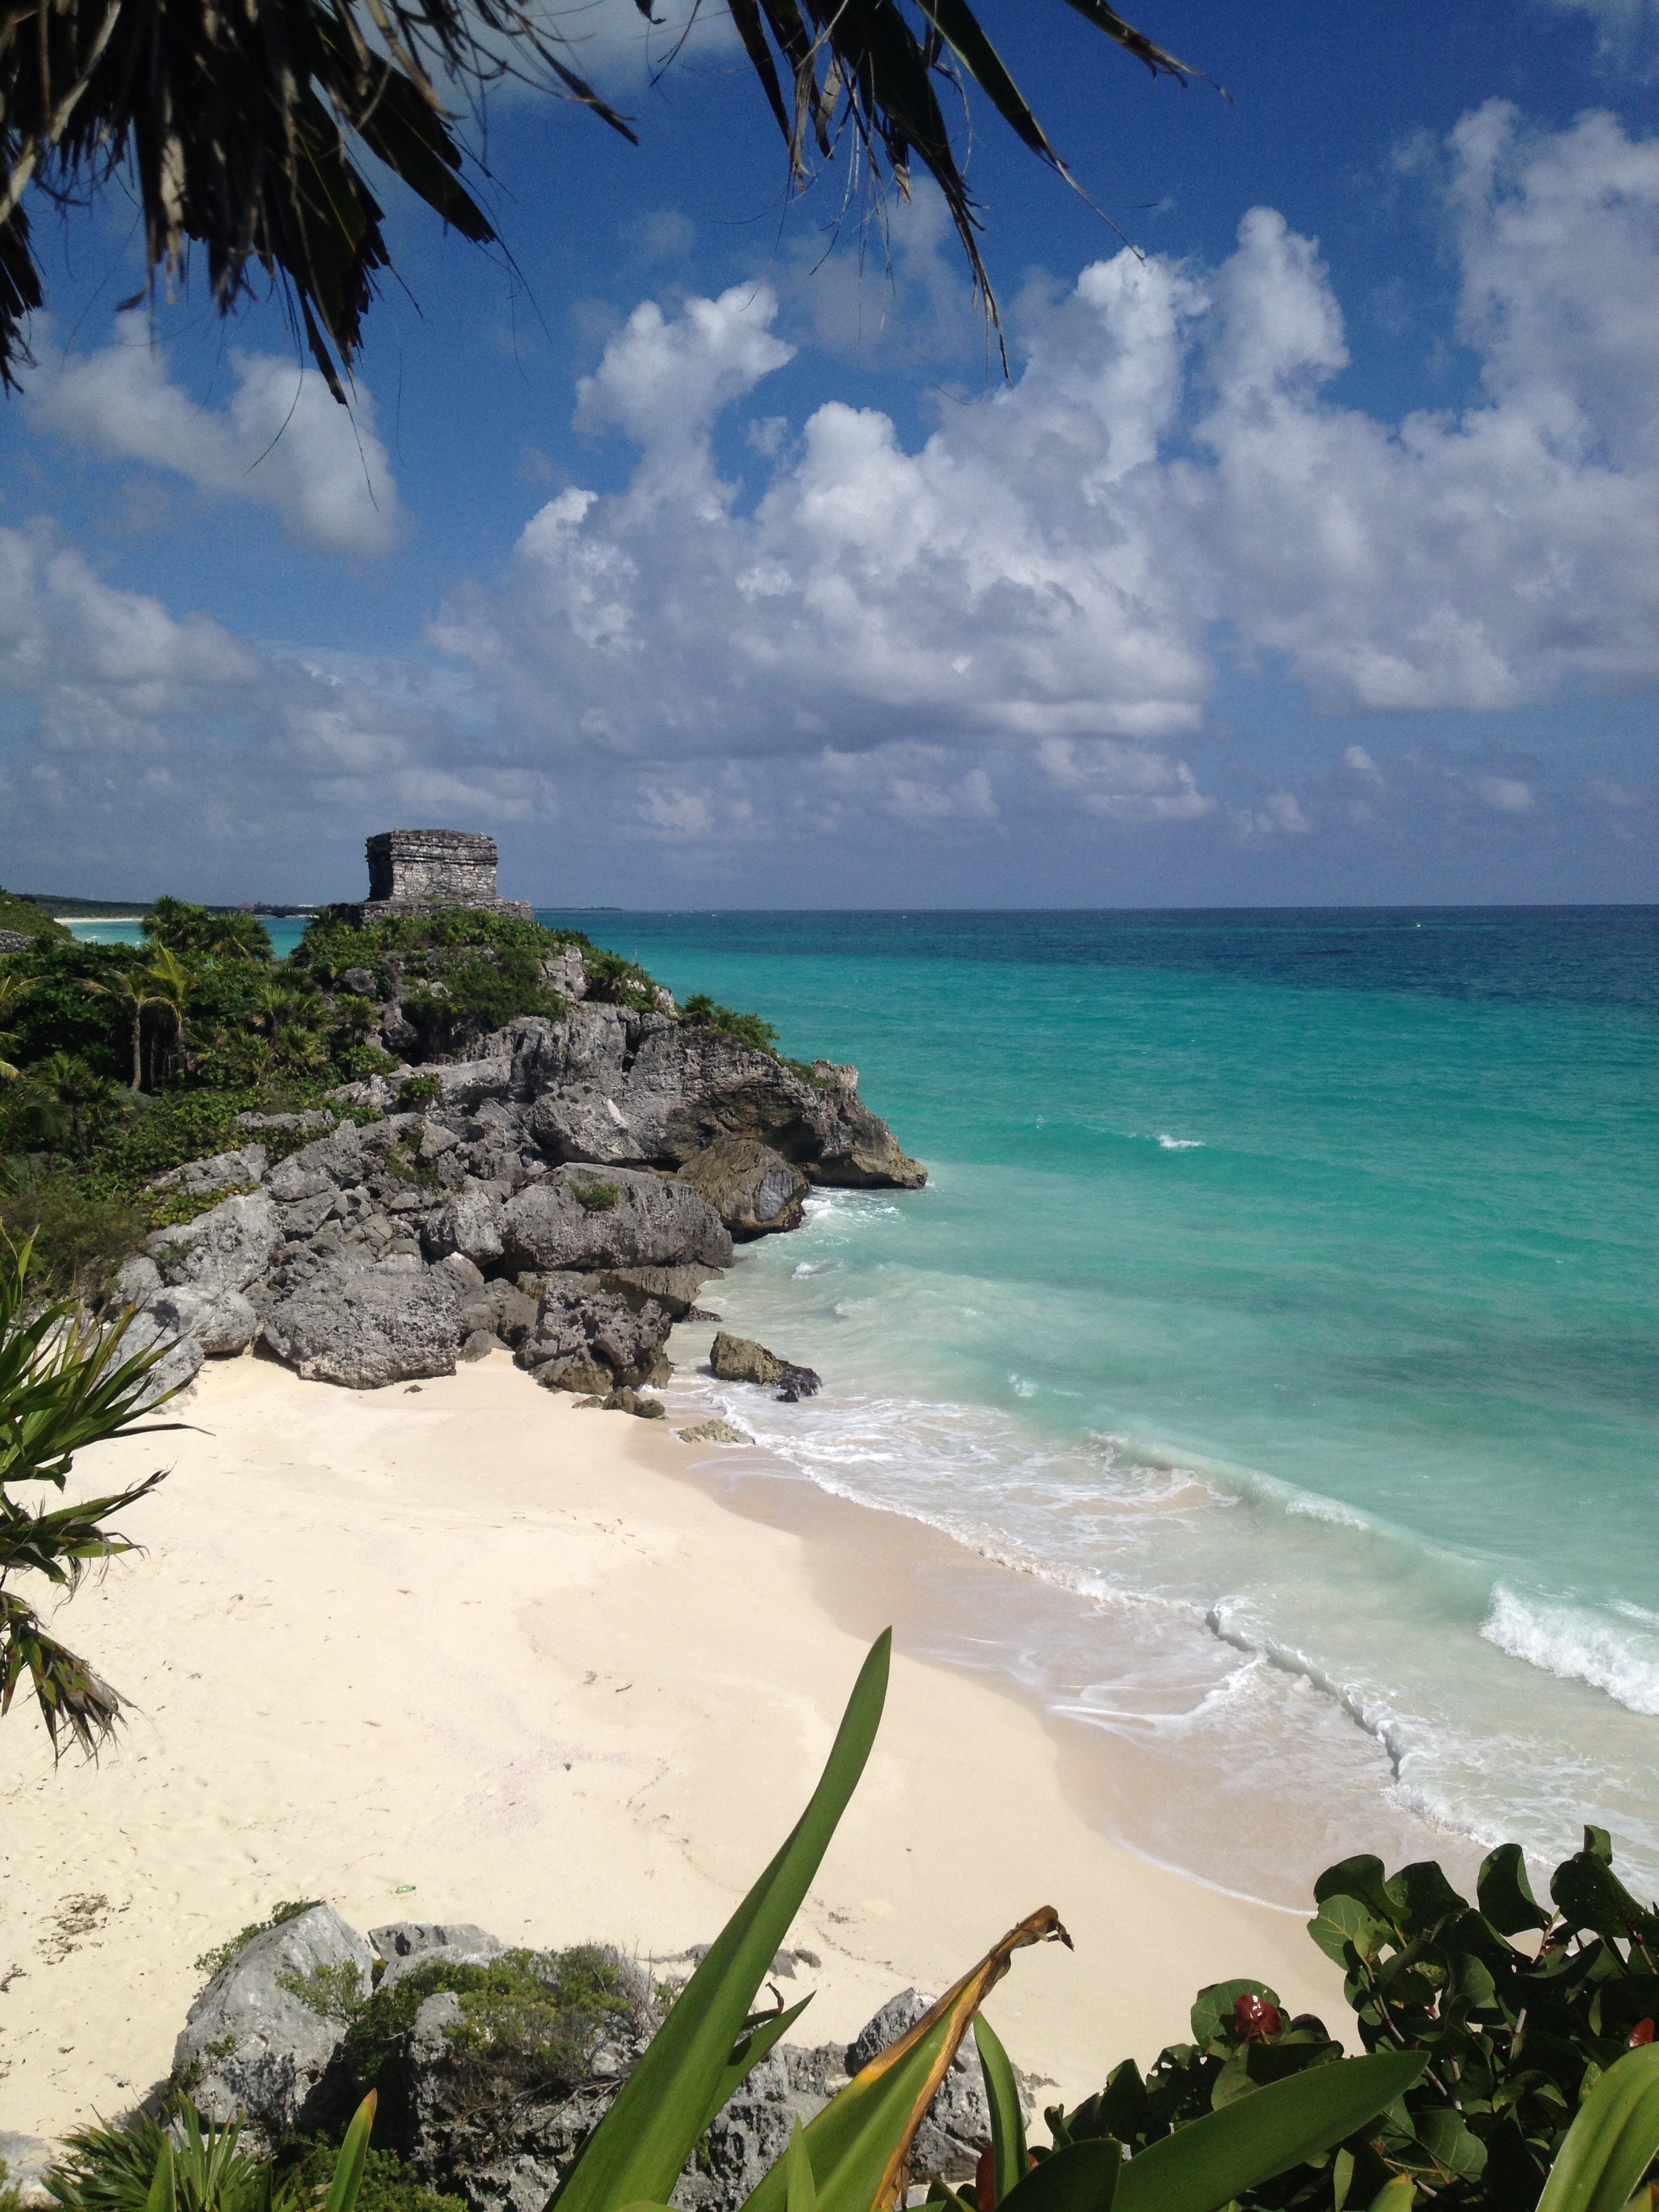
shore, sea, coast, beach, ocean, body of water, geographical feature, vacation, caribbean, tropics, bay, cliff, arecales, islet, cape, cove, rock, terrain, wave, island